The Counterfeiters (2010 film)

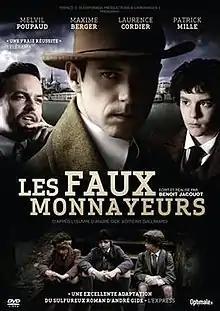
Region 2 DVD cover

The Counterfeiters is a 2010 television film based on the 1925 novel "The Counterfeiters" by André Gide. The two-hour film was directed by Benoît Jacquot and stars Melvil Poupaud as Edouard X., Maxime Berger as Olivier, and Dolores Chaplin as Lady Lilian Griffith.